Demigod

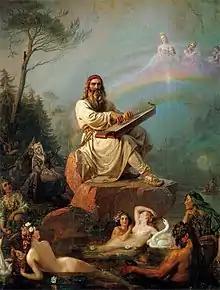
Väinämöinen, the central character in Finnish folklore and the main character in the national epic "Kalevala" by Elias Lönnrot, is an old and wise demigod, who possesses a potent, magical singing voice. Picture of the "Väinämöinen's Play" by Robert Wilhelm Ekman, 1866.

The English term "demi-god" is a calque of the Latin word , "half-god". The Roman poet Ovid probably coined "semideus" to refer to less important gods, such as dryads.